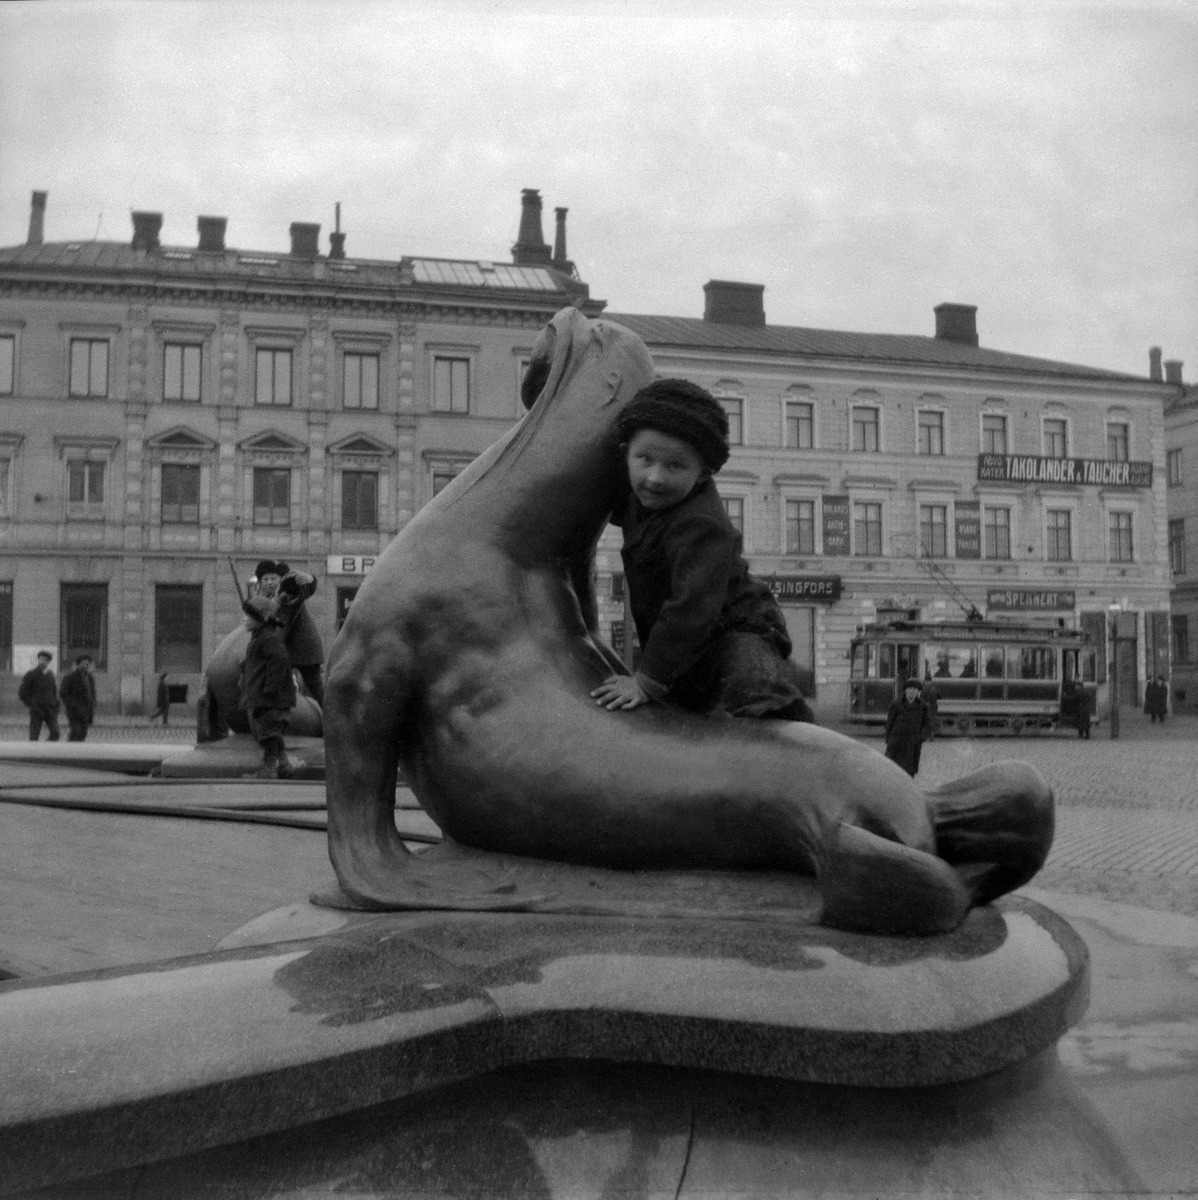
Poika merileijonan selässä Havis Amandan suihkulähteellä
sisällön kuvaus: Poika merileijonan selässä Havis Amandan suihkulähteellä. mustavalkoinen
Kuvaaja: Timiriasew, Ivan, valokuvaaja
Ajankohta: kuvausaika 1912
Paikka: Suomi, Uusimaa, Helsinki, Kaartinkaupunki Helsinki, Kauppatori
Aiheet: aukiot torit, lapset, pojat, leikit